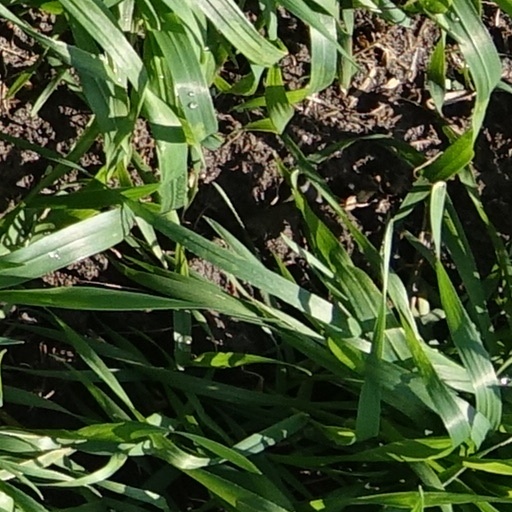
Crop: wheat